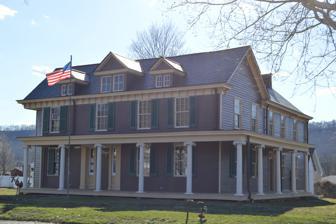
Building: Bennett Cockayne House
Country: United States of America
Year built: 1850
Historic house in West Virginia, United States United States historic place Bennett Cockayne House U.S. National Register of Historic Places Front and northern side Show map of West Virginia Show map of the United States Location 1111 Wheeling Ave. , Glen Dale, West Virginia Coordinates 39°56′33″N 80°45′17″W / 39.94250°N 80.75472°W / 39.94250; -80.75472 Area 0.6 acres (0.24 ha) Built c. 1850 Architectural style I-House NRHP reference No. 02001521 Added to NRHP December 12, 2002 Bennett Cockayne House is a historic home located at Glen Dale , Marshall County, West Virginia . It was built about 1850, in a vernacular I-house style. It is a two-story, wood-frame building with wooden clapboard siding and a slate roof. Also on the property are a contributing supply shed (c. 1900) and water pump (c. 1900). It was listed on the National Register of Historic Places in 2002. Built by Moundsville postmaster Bennett Cockayne c. 1850, the Cockayne house served as the first school house in what would later be known as the town of Glen Dale, WV. During the era of Bennett's son, Samuel A. J. Cockayne, whose footprints and initials are imprinted in the stone hearth of the farmhouse, the farm on which the home stood became well known worldwide for its merino wool . Samuel A. J. purchased sheep, cattle, hogs and other livestock from distant farms in order to produce the finest product. In 1877, the farm was published in what some historians now consider to be “the most extraordinary 'county atlas' produced in the Nineteenth-Century” when a lithograph of the farm was included in the Illustrated Atlas of the Upper Ohio River Valley from Pittsburgh to Cincinnati . Samuel A. J. and his wife, Hannah Jane Alexander, whom he married in 1863, continued to work the farm for the rest of their lives and by the time their son, Samuel A., inherited the farmhouse and most of the farm in 1917, it had been renamed Glendale Farm. Samuel A. carried on the farming tradition of the family and earned the designation of “county wool dealer” in 1917. He gathered wool from local farmers and, combined with his own wool, distributed products to eastern markets. In 1924, Samuel A. oversaw the naming of the town of Glen Dale in honor of the farm and, in the 1930s, he became a member of the Washington District board of education and postmaster of the city of Glen Dale. Samuel A.'s son, Samuel A. J., took over the running of the family farm after serving in the military in World War II. After the war, and following the death of his parents, Samuel A. J. became increasingly reclusive. Although he continued to farm the land, until he sold part of it in order to make way for John Marshall High School in 1965, he chose to spend the majority of his life in only two rooms of the mansion. The house remained in the nineteenth century style, and now features over 1,500 family relics such as photographs and oil paintings of early descendants, a square grand piano complete with original bill of sale issued in 1881, books dating from the 1700s, handwritten letters from the 1800s and handmade furniture from over 200 years ago. Samuel A. J. donated the house and its contents upon his passing in 2001. The city immediately began a partnership with the Marshall County Historical Society, aiding and expediting the efforts of the community to document, preserve and restore the Cockayne properties. The first major accomplishment of the Cockayne Historical Preservation Committee, which works within the Marshall County Historical Society, was the induction of the Cockayne Property into the National Register of Historic Places in 2002. See also Cockayne Farm Preservation Project References